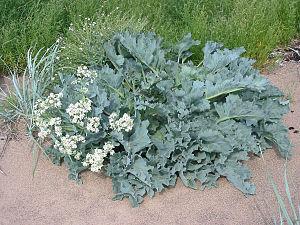
Le terminal méthanier de Loon-Plage a été mis en service le 1ᵉʳ janvier 2017. C'est au moment de sa construction le plus important de France, le cinquante-troisième terminal mondial, le quatrième port méthanier français. Dunkerque LNG, filiale du groupe Fluxys depuis 2018: Un processus de cession des parts d'EDF et de Total s'est engagé en mars 2018, débouchant sur un actionnariat composé de Fluxys, AXA, Credit Agricole, IPM et Samsung Asset Management.
Le site Natura 2000 du massif dunaire de Gâvres-Quiberon, sur la côte du Morbihan, est un ensemble dunaire maritime continu sur 35 kilomètres de littoral sans urbanisation.
La Chourbe, encore appelé le crambé maritime ou chou marin, est l'un des deux représentants européens du genre Crambe, avec Crambe hispanica. C'est une plante appartenant à la famille des Brassicacées, poussant sur le littoral de la Baltique, de la Manche et de l'Atlantique. Il est cultivé pour l'ornement et la consommation.